History of the Royal Melbourne Institute of Technology

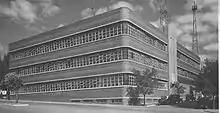
Radio Communication Building in 1950

The College contributed to Australia's war efforts both in World War I and in World War II. Initially, between 1917 and 1919, it trained over 1500 returned Anzac service men from World War I in vocational qualifications for post-war life in Australia. Between 1939 and 1945, during World War II, it made a greater contribution to Australia's war efforts by training 23,000 service men and women (approximately one-sixth of all trained in Australia), mainly Royal Australian Air Force personnel in radio communications, as well as 2,000 civilians in munitions manufacturing. The Government of Australia also commissioned the College to manufacture parts for the Air Force's DAP Beaufort Bomber.